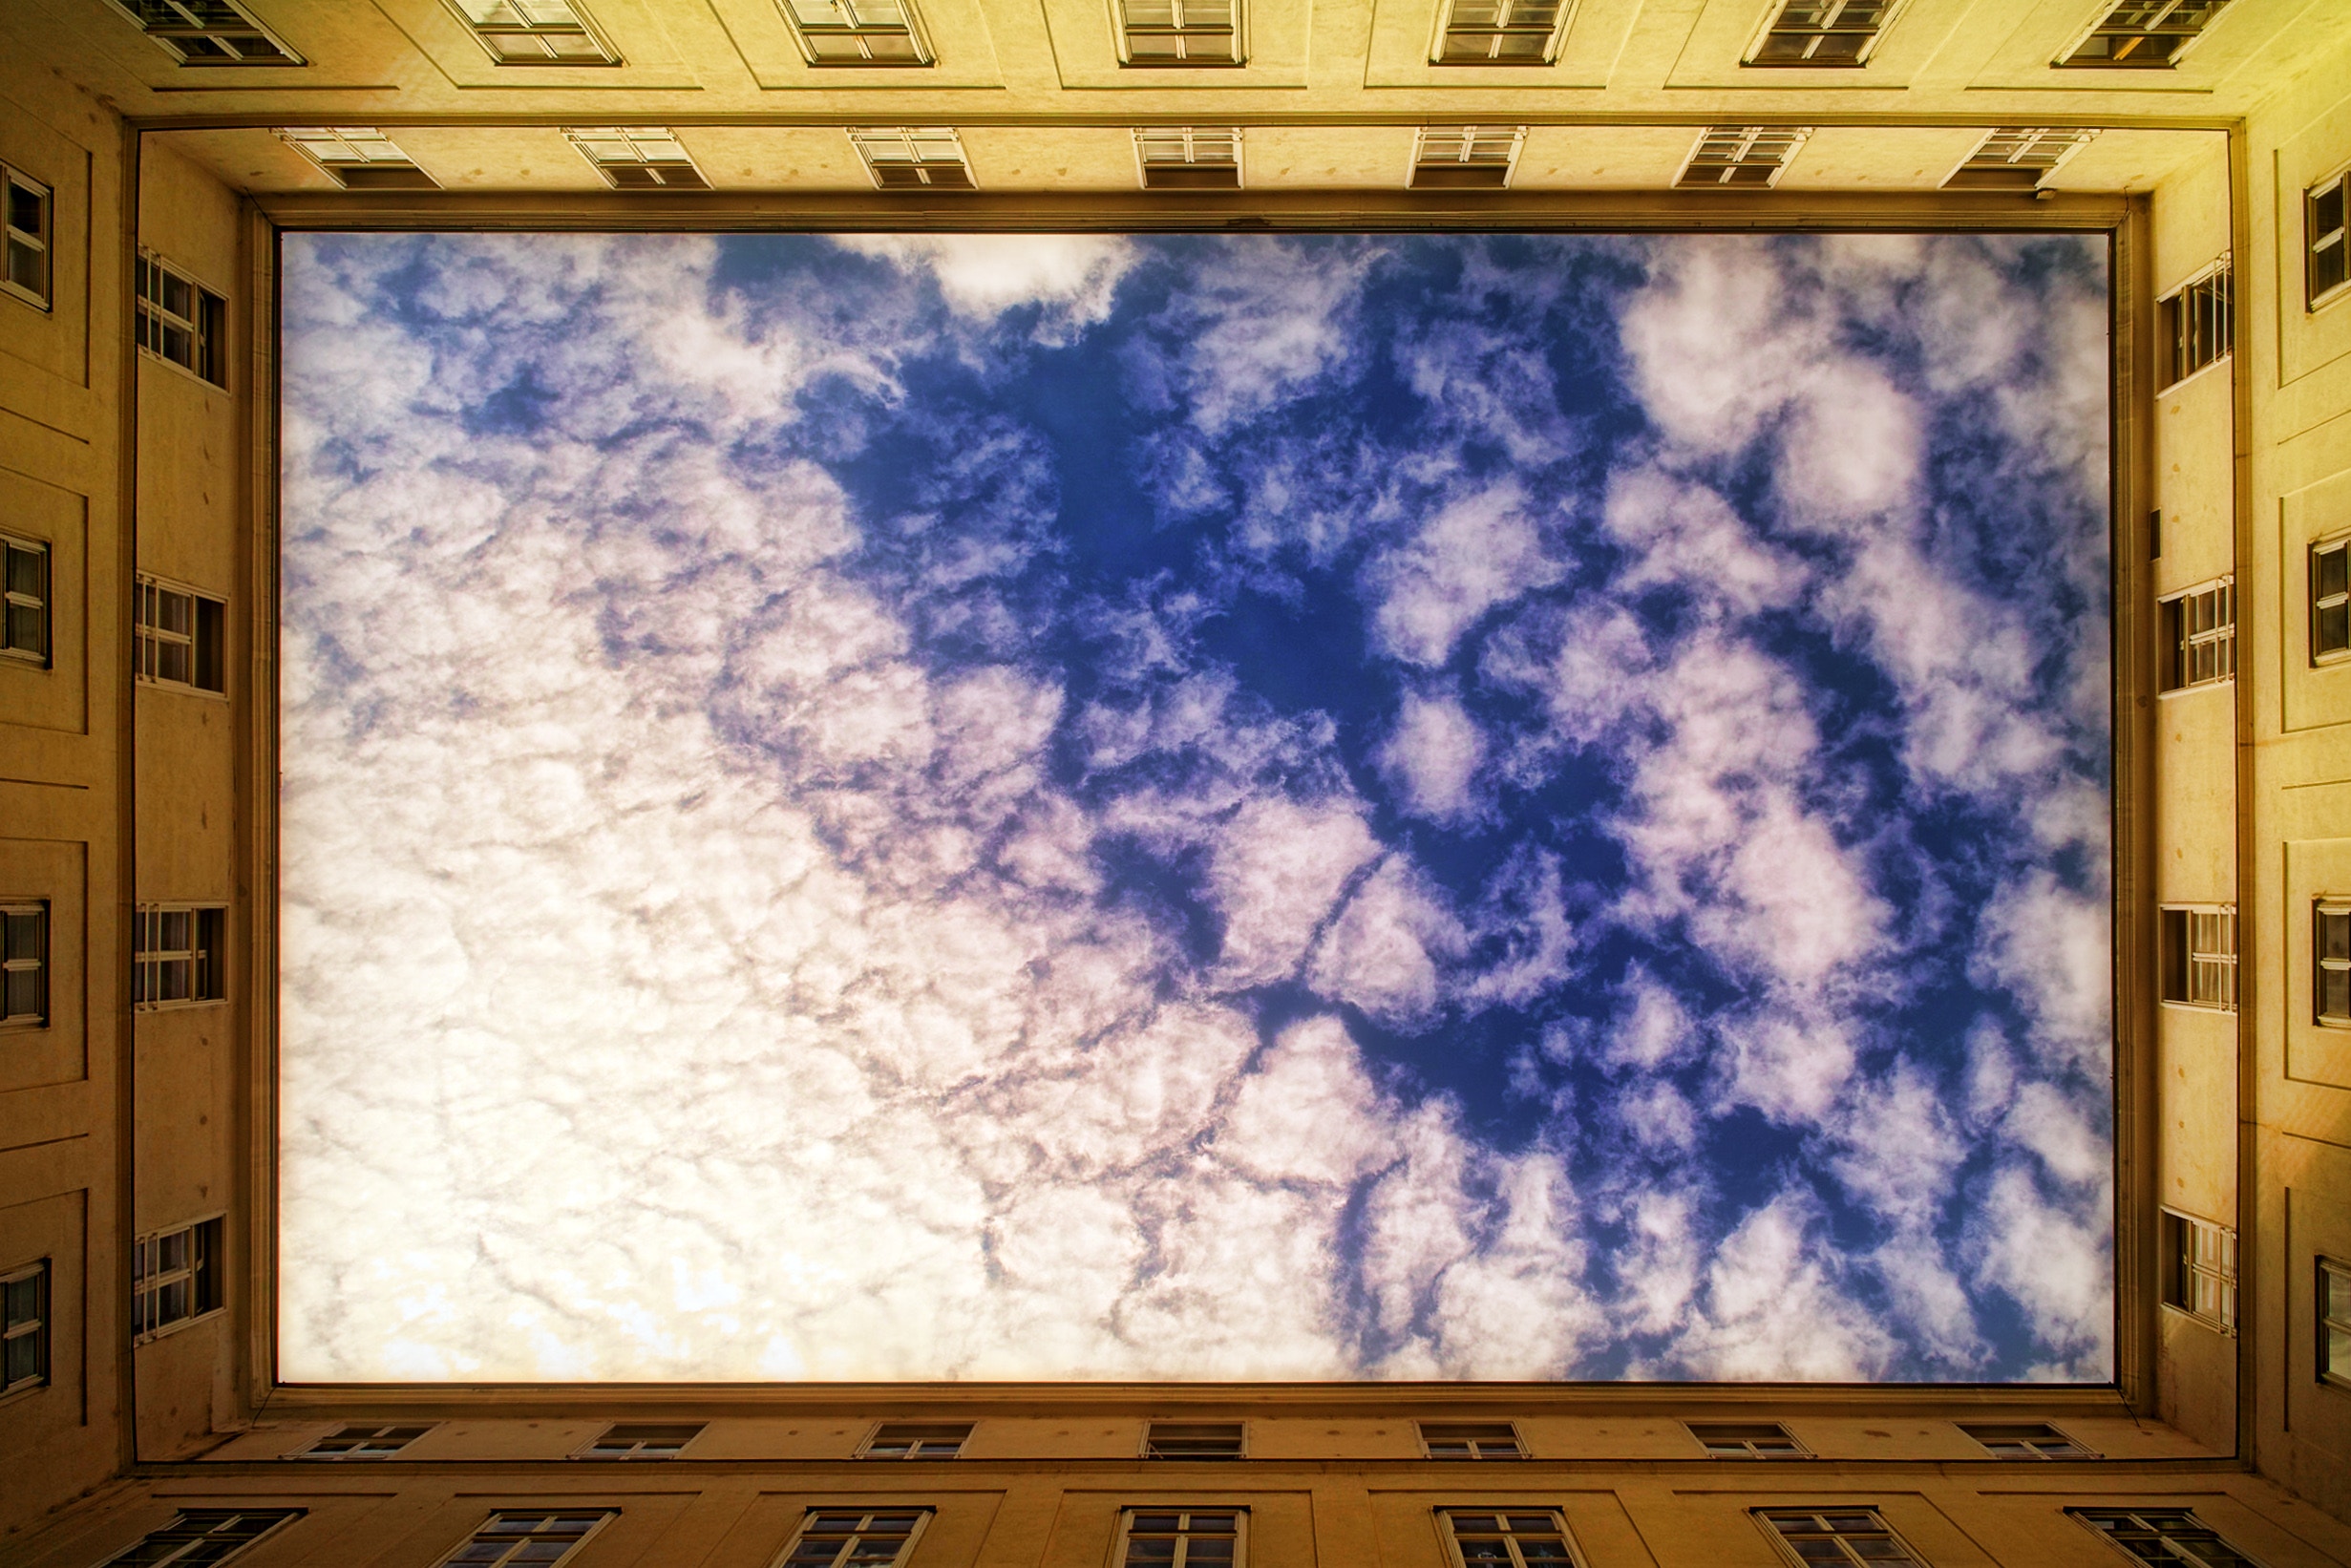
window, wall, ceiling, interior design, art, mural, picture frame, screenshot, window covering, display device